Carole Migden

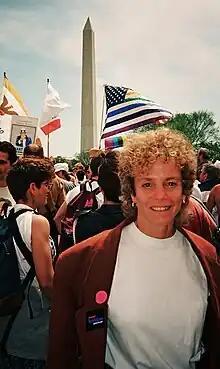
Carole Migden at the 1993 March on Washington for Gay Rights

In 1998 Migden was named "Rookie of the year" award by the "California Journal", giving her top honors in the categories of integrity, intelligence, hardest working and most influential. In 1999, Migden received "Legislator of the Year" honors from the California School Employees Association. and the National Center for Lesbian Rights' "Lesbian Leadership Award". In 2000, she was recognized with the "Affordable Housing Leadership Award". In 2001, Migden was named "Legislator of the Year" by the California National Organization for Women.